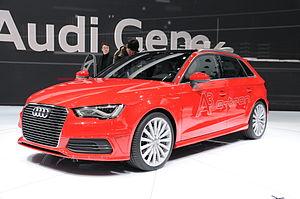
Salon international de l'automobile de Genève 2013